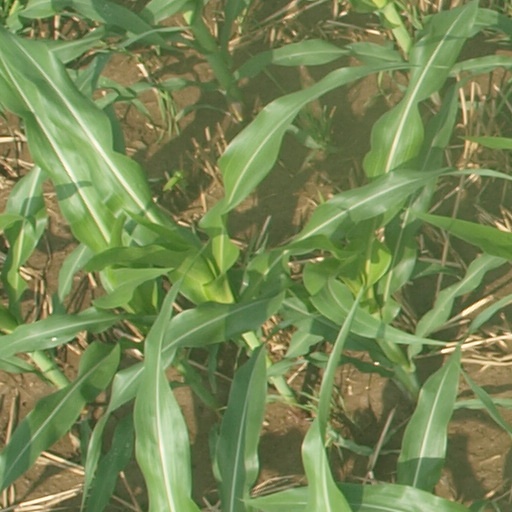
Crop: maize; corn